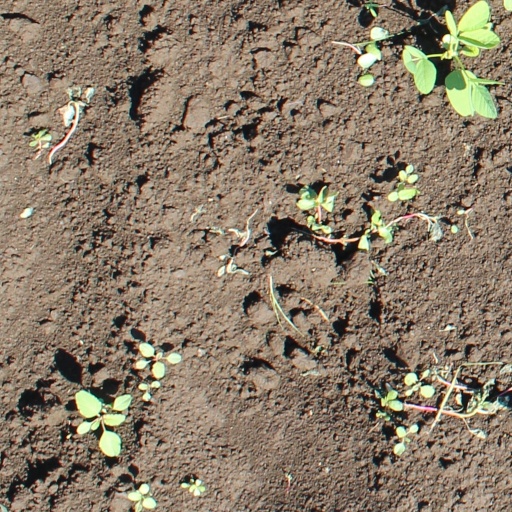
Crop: soybean